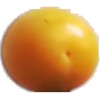
Label: Cherry Wax Yellow 1